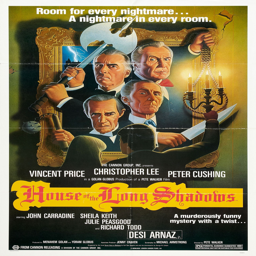
not a great movie , but it has actor , military officer , actors - how can you not love that ?